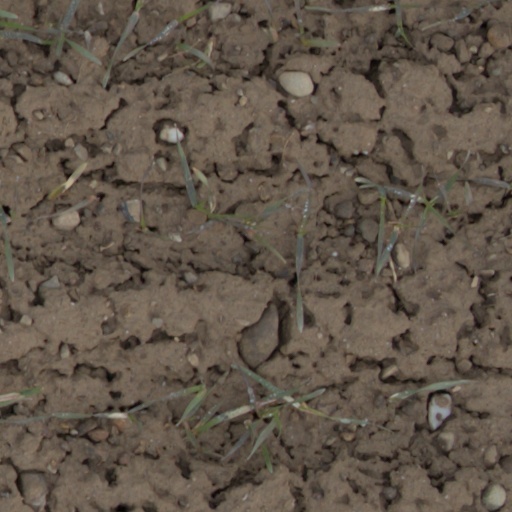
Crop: wheat